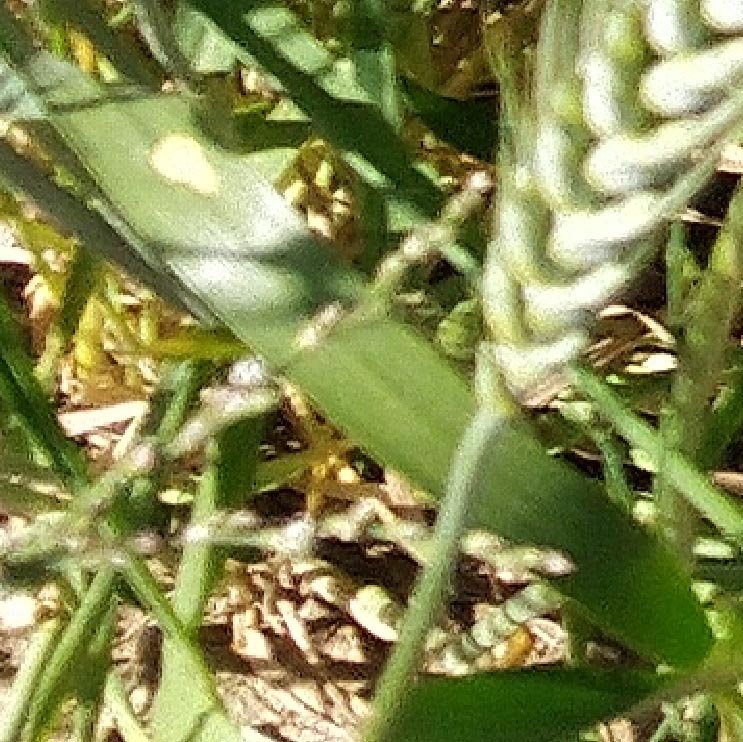
Label: Wheat___Healthy